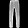
Label: Trouser